Ribnica, Pivka

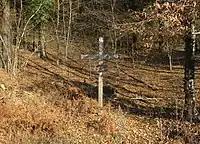
The Loka Mass Grave

Ribnica is the site of two mass graves from the end of World War II. They both contain the remains of German soldiers that fell in May 1945. The Rebri Mass Grave lies at the end of a meadow east of the houses at the main crossroads in the settlement, at the edge of the woods. The Loka Mass Grave lies along the road from Ribnica to Buje about northwest of the crossroads. The Loka Mass Grave contained the bodies of 31 soldiers killed on May 4, 1945, which were exhumed between September 6 and 13, 2017.